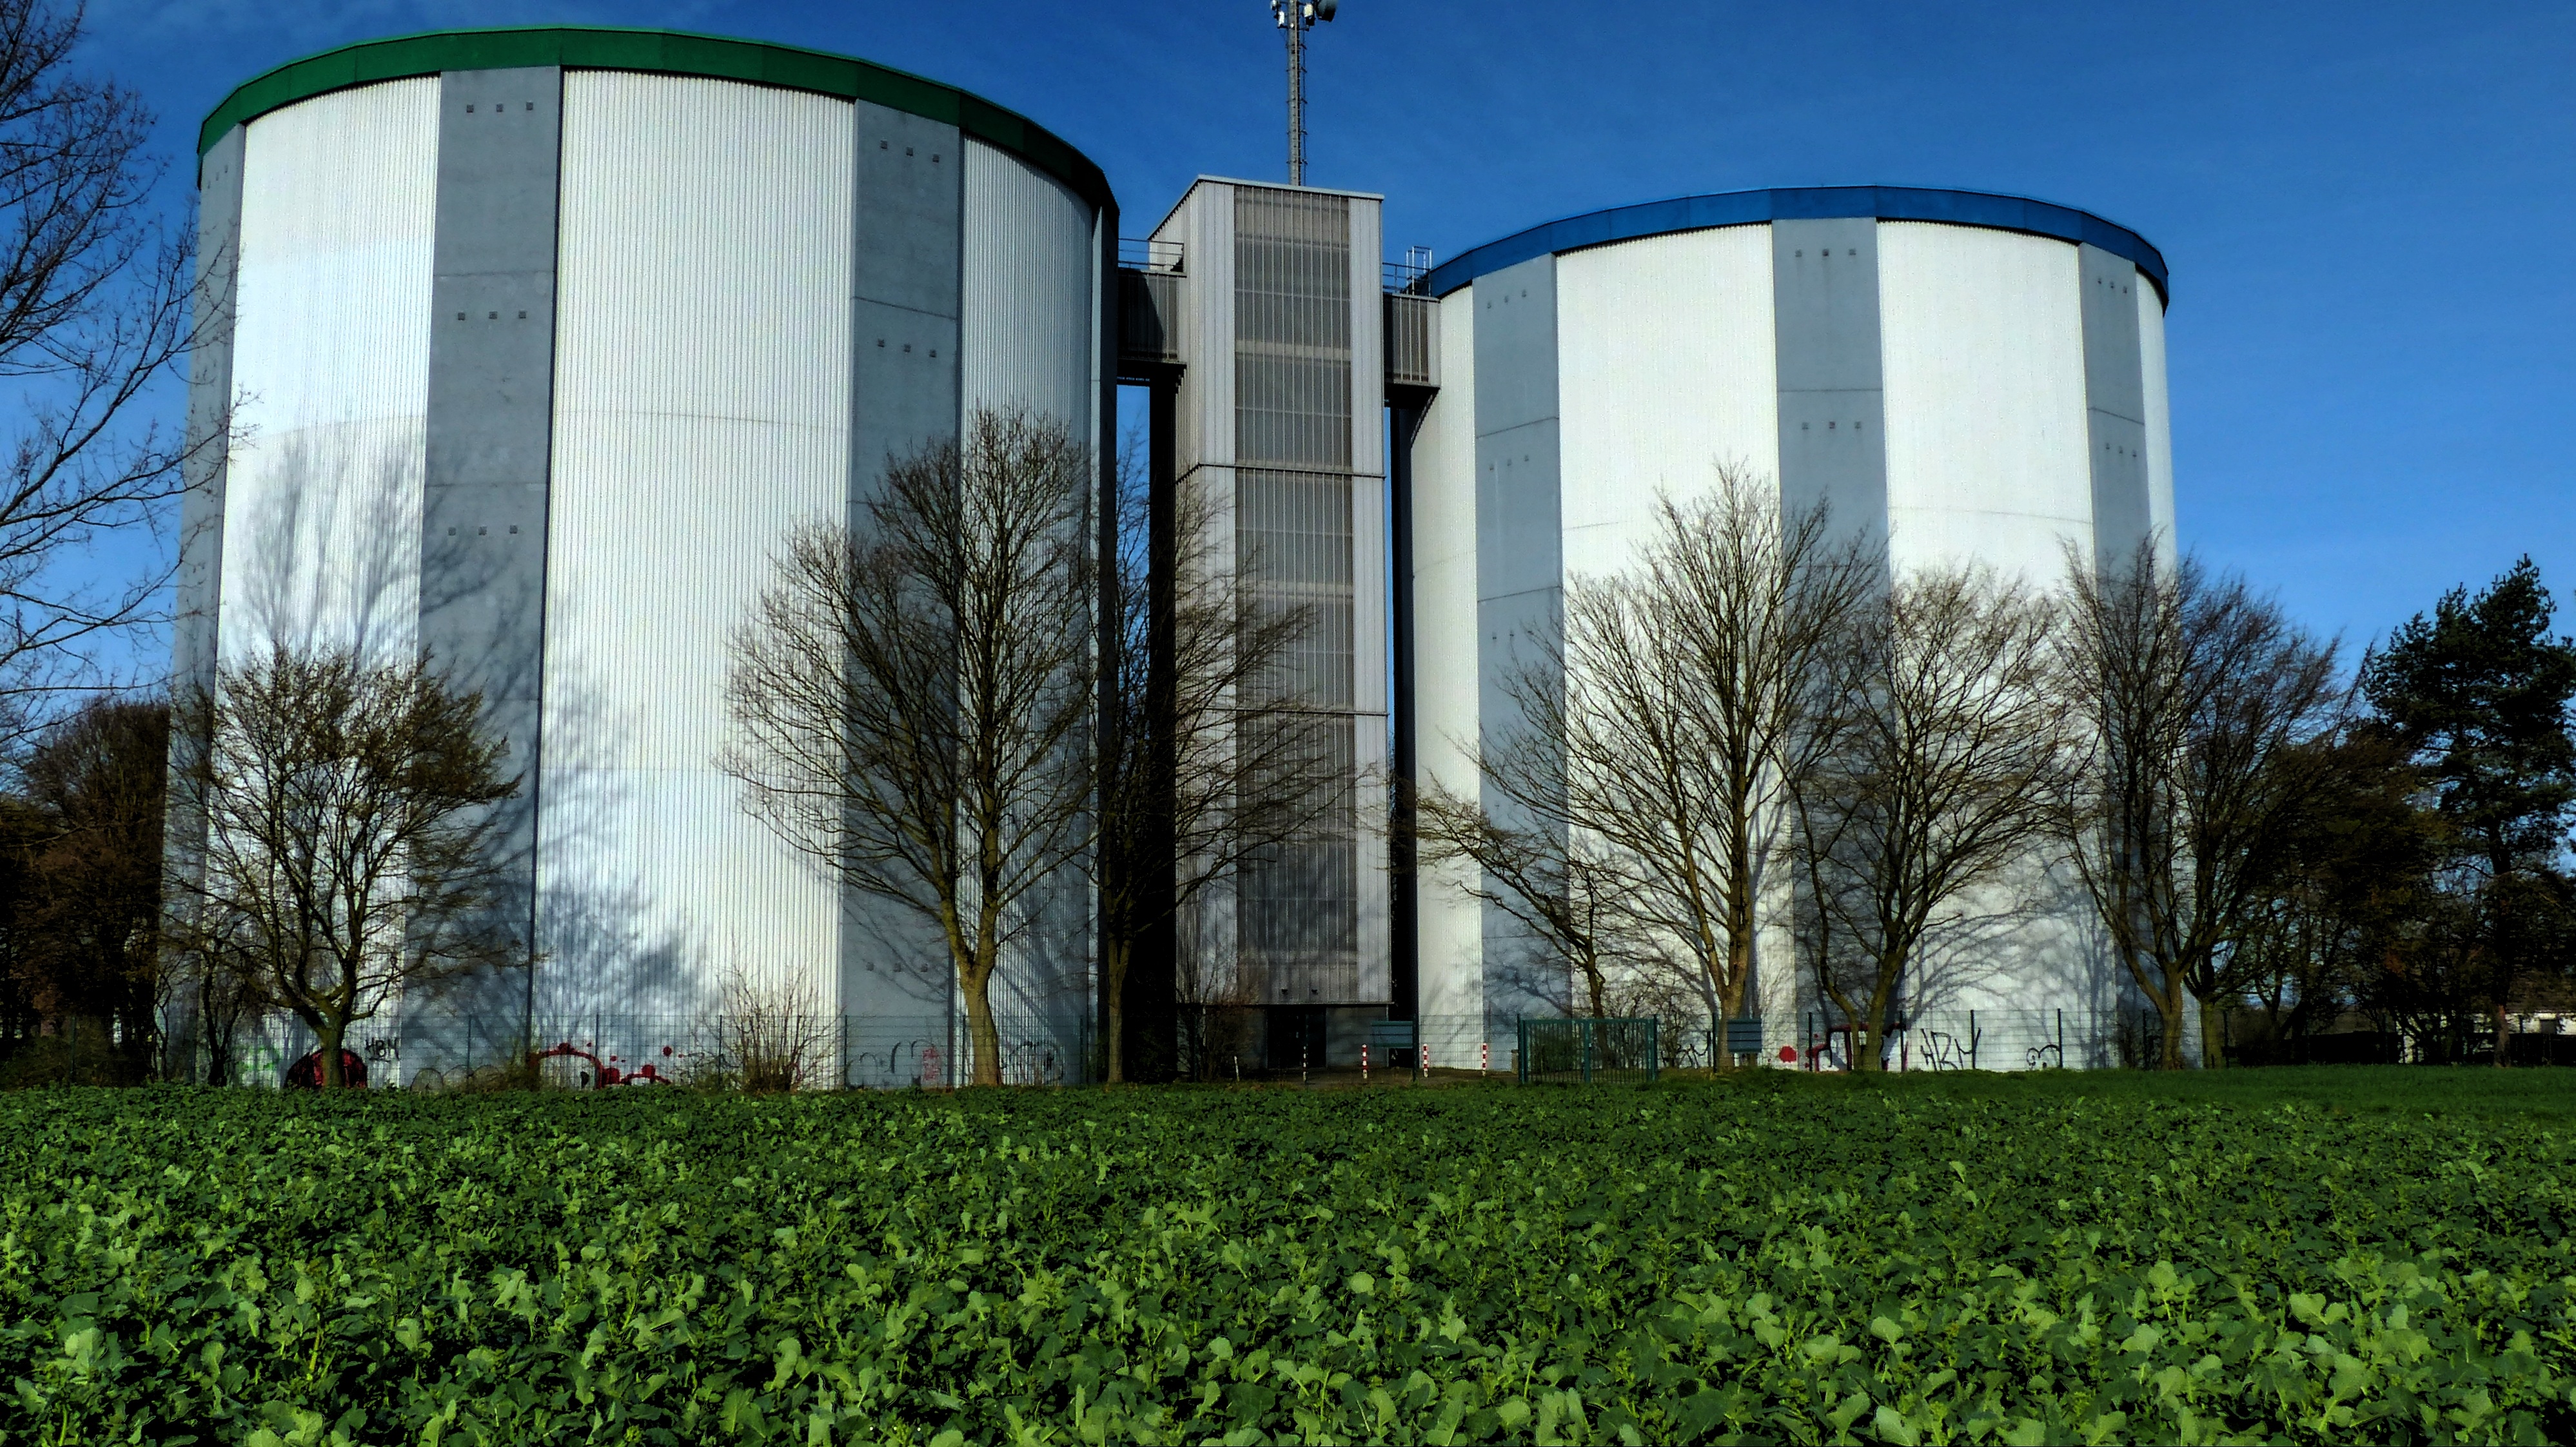
tree, architecture, house, sunlight, building, facade, water tower, silo, estate, ruhr area, drinking water, water storage, water supply, urban area, operating structure, elevated tank, national water supply, eat leith, reservoirs, isinger field